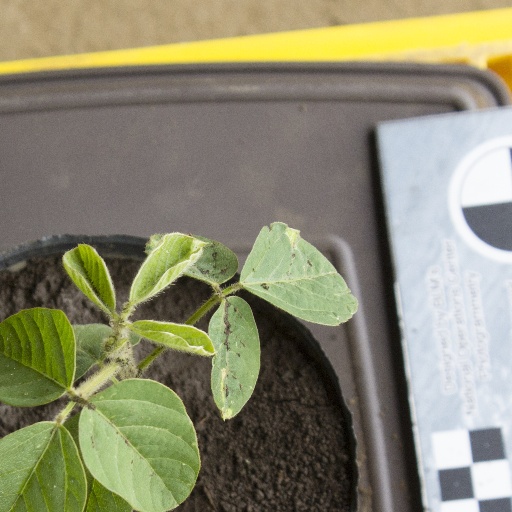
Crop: soybean